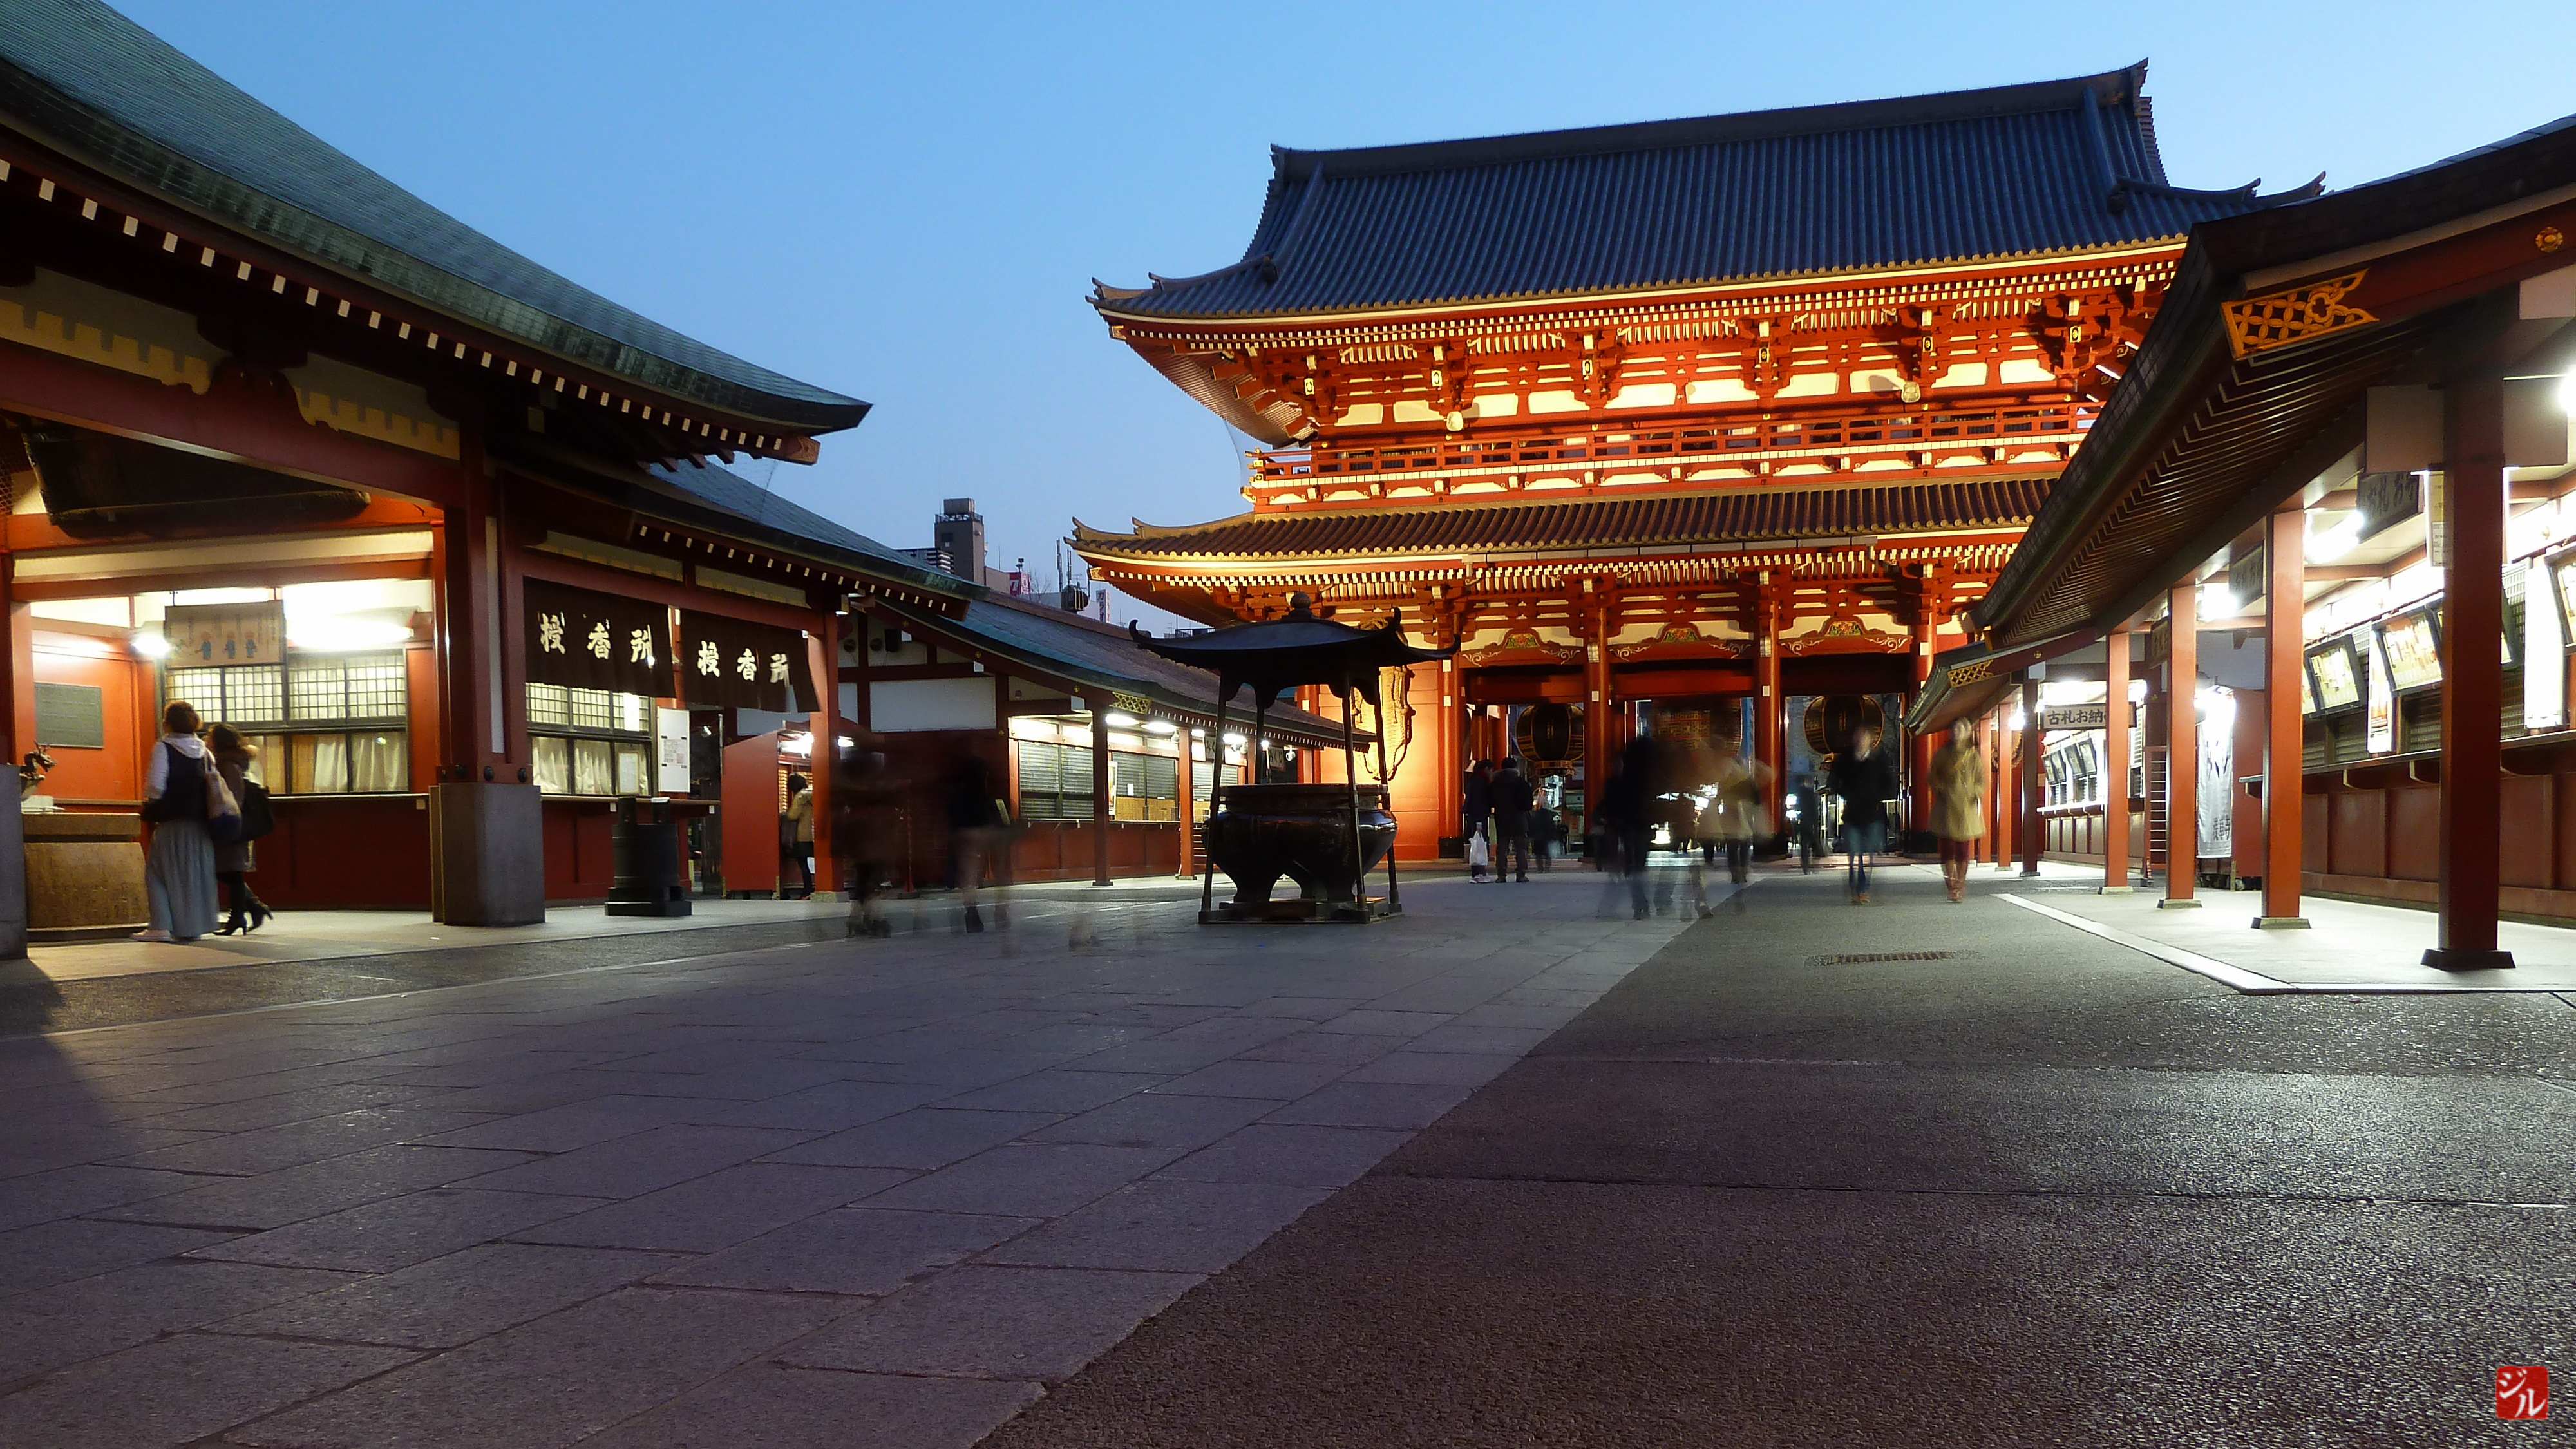
architecture, building, plaza, place of worship, tokyo, temple, shrine, asakusa, sensoji, shinto shrine